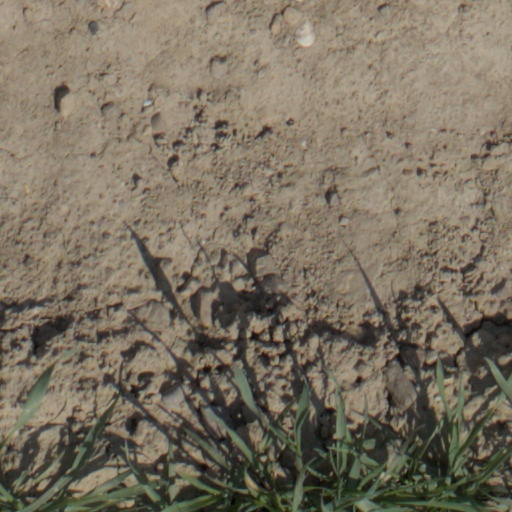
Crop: wheat